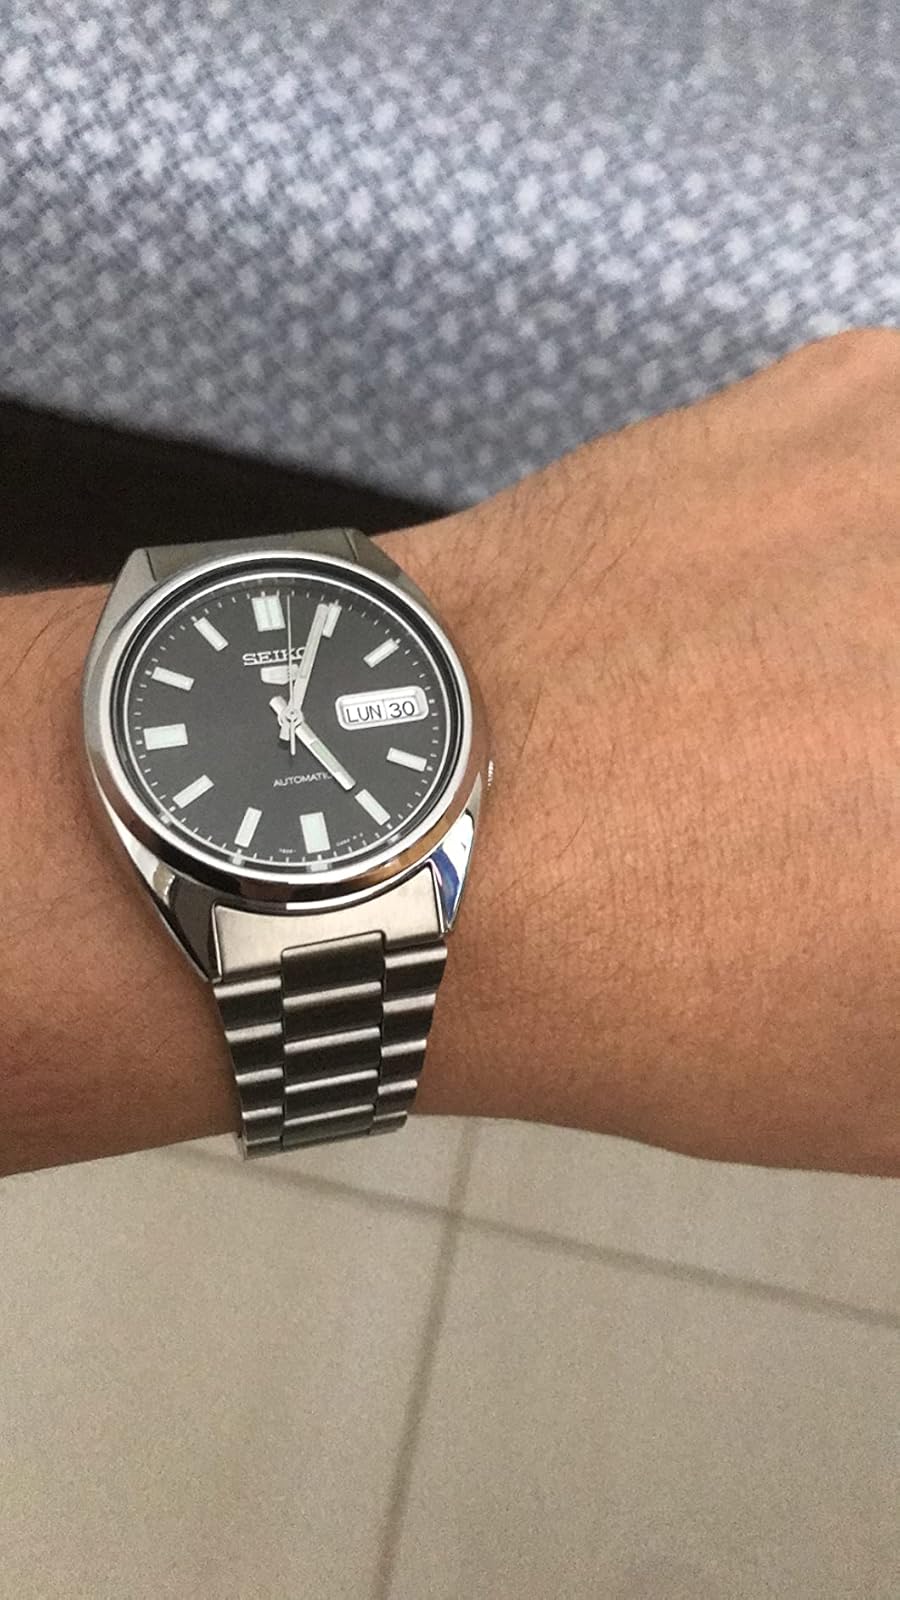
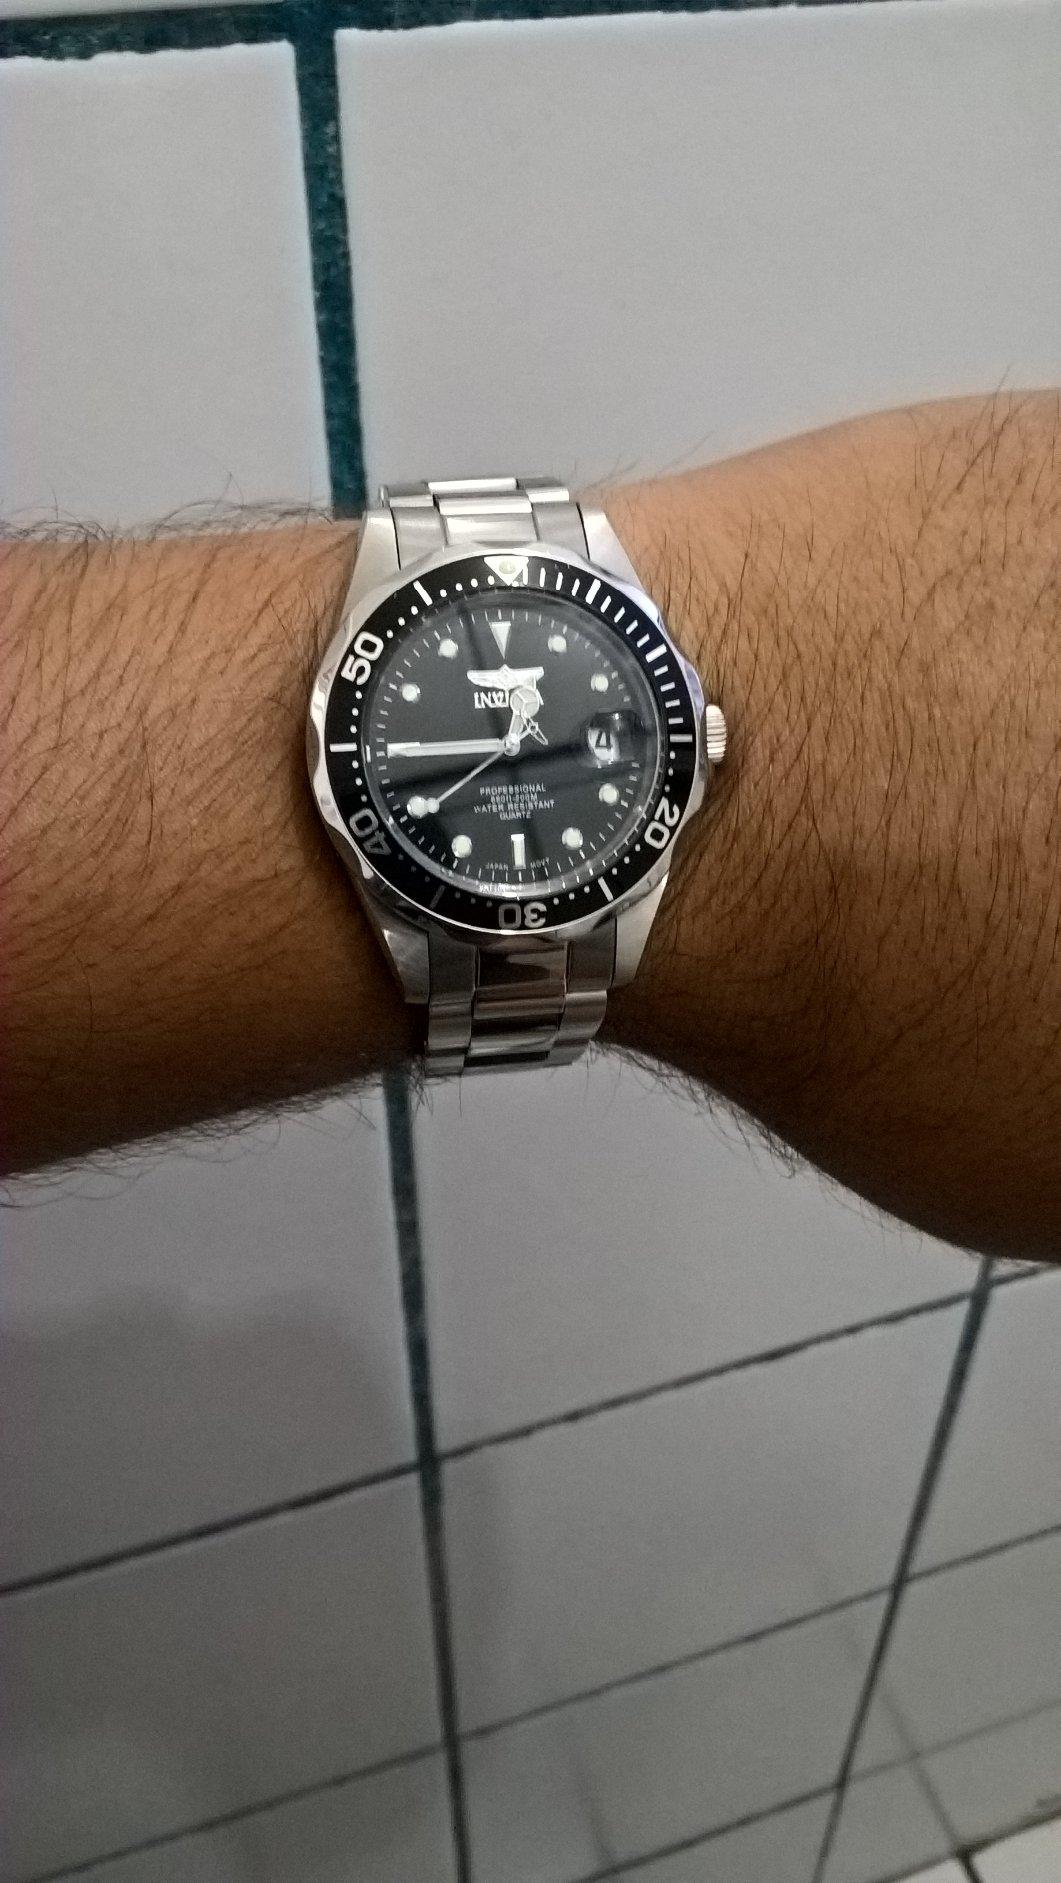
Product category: accessories_watch
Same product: no